Korean language

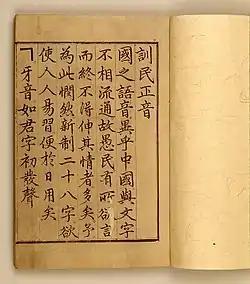
King Sejong's proclamation of the Hangul script, written in Classical Chinese

The Chinese language, written with Chinese characters and read with Sino-Xenic pronunciations, was first introduced to Korea in the 1st century BC, and remained the medium of formal writing and government until the late 19th century. Korean scholars adapted Chinese characters (known in Korean as Hanja) to write their own language, creating scripts known as idu, hyangchal, gugyeol, and gakpil. These systems were cumbersome, due to the fundamental disparities between the Korean and Chinese languages, and accessible only to those educated in classical Chinese. Most of the population was illiterate.